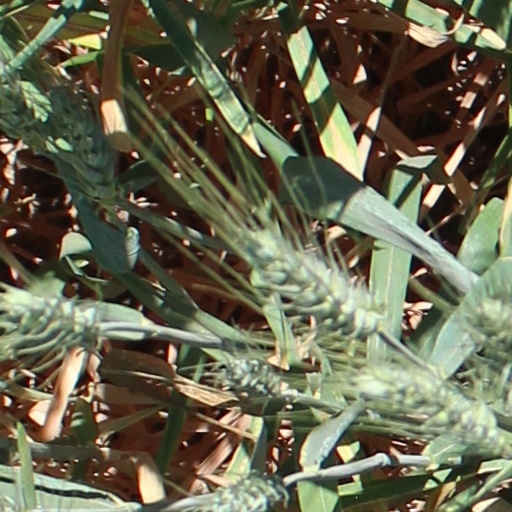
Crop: wheat